Rhapta

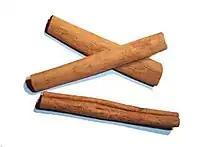
Cinnamon sticks.

Which goods were traded at Rhapta is disputed. The "Periplus" only states that it was a source of ivory and tortoise shell. J. Innes Miller argues that Rhapta formed an important link in the trade route between what is now modern Indonesia and consumers in the Mediterranean region. Miller notes that ancient authorities, e.g. Herodotus (3.111) state that cinnamon and cassia bark were harvested in Africa, yet these species until recently were found only in Southeast Asia, which would hint at some conflation. Miller points to the well-documented cultural links between Indonesia and East Africa (e.g., the Malagasy language is related to Malay, both people use double outrigger canoes). He then posits that the use of monsoons began far earlier than previously thought, allowing traders to bring their spices westward perhaps as early as the 2nd millennium BC.